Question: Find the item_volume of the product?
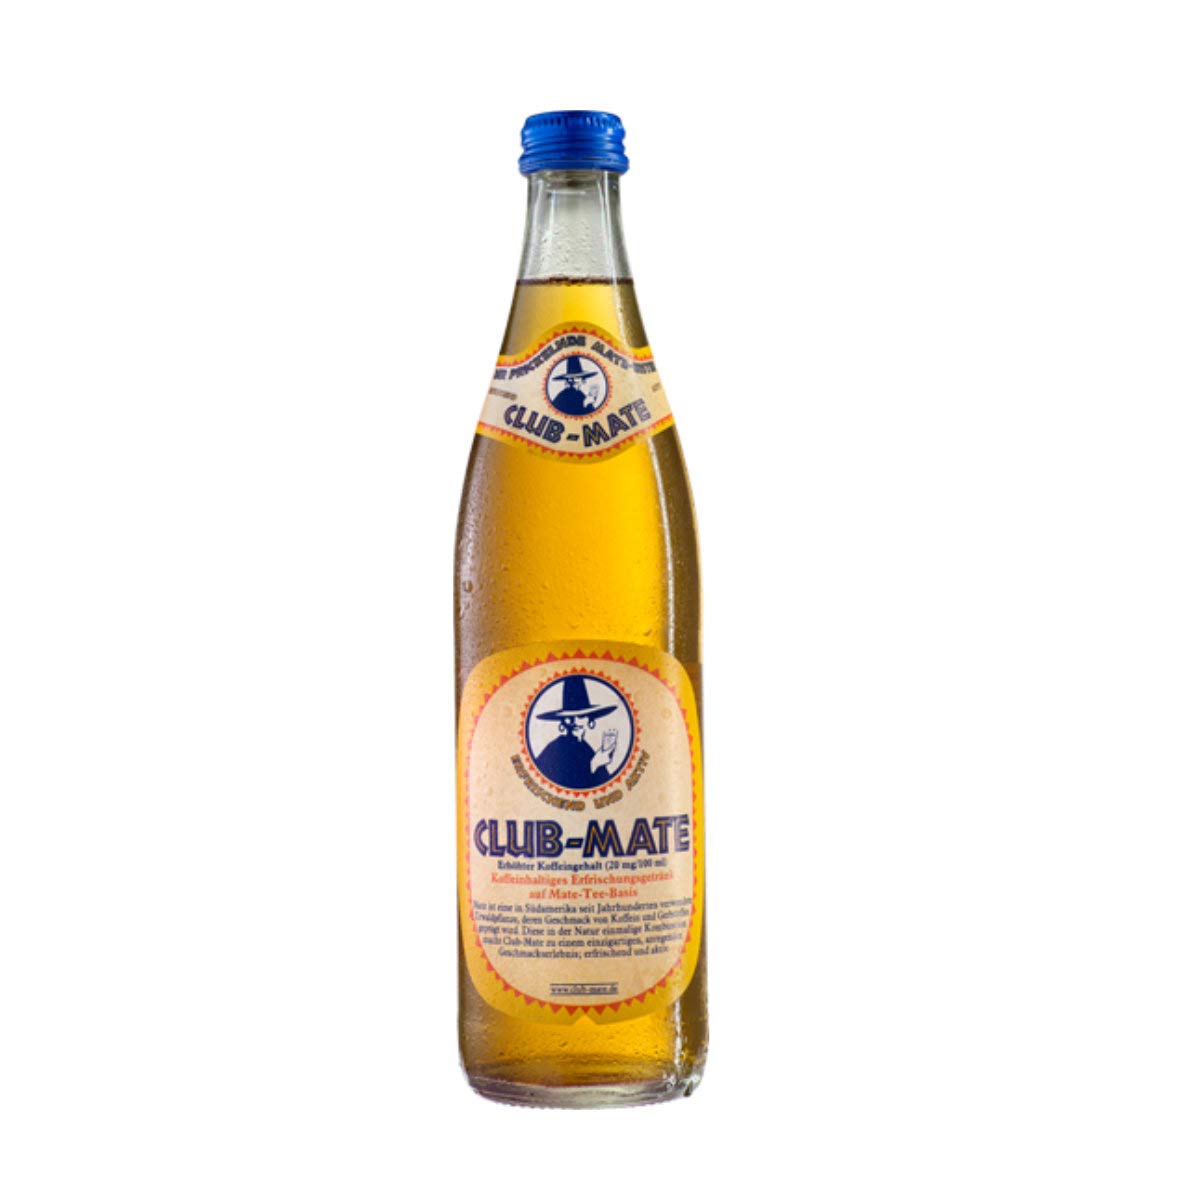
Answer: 100.0 millilitre